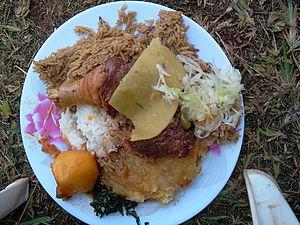
L'Ouganda, en forme longue la république d'Ouganda ou la république de l'Ouganda, en anglais Uganda et Republic of Uganda, en swahili Uganda et Jamhuri ya Uganda, est un pays d'Afrique de l'Est. Il est aussi considéré comme faisant partie de l'Afrique des Grands Lacs. Il est entouré par la République démocratique du Congo à l'ouest, le Kenya à l'est, le Rwanda au sud-ouest, le Soudan du Sud au nord et la Tanzanie au sud. Le Sud du pays englobe une vaste partie du lac Victoria. L'Ouganda tire son nom de l'ancien royaume de Buganda, qui couvrait autrefois les régions les plus au sud, dont la capitale et plus grande ville est Kampala. L'Ouganda est un pays membre de l'Organisation de la coopération islamique.